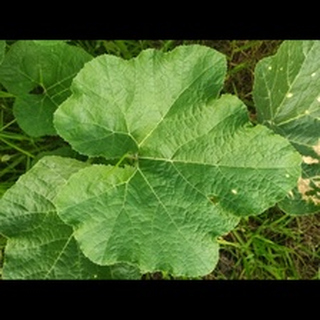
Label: healthy_pumpkin